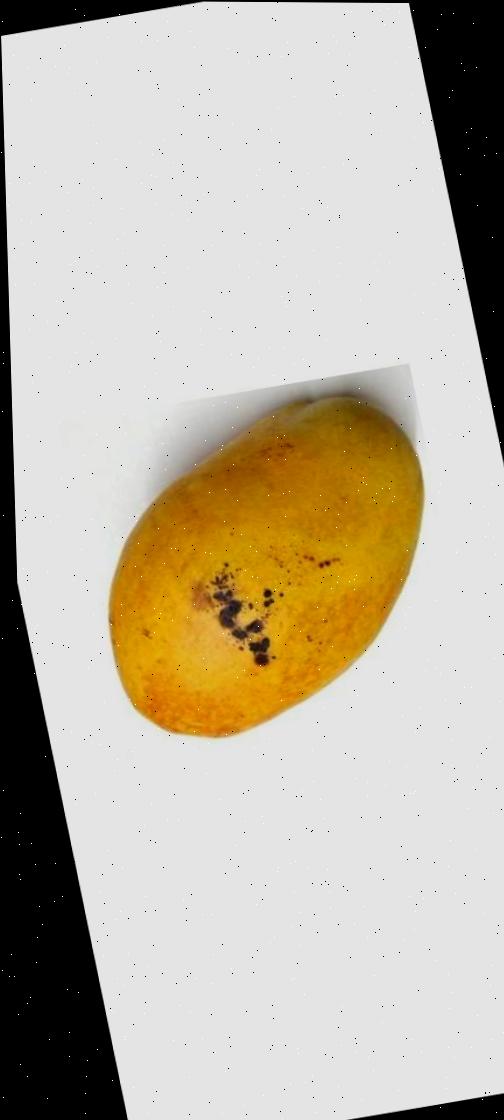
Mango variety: Bari-11